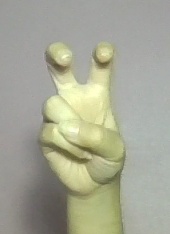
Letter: toot